Michigan Wolverines men's basketball

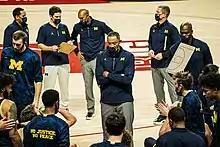
Juwan Howard during a game at Xfinity Center in 2020

On May 22, 2019, Fab Five member Juwan Howard was named the head basketball coach of the Wolverines, agreeing on a five-year contract. Despite losing three of their leading scorers from the 2018–19 team to the NBA draft, Howard led an unranked Wolverines to a 7–0 start, including back-to-back wins over No. 6 UNC, 73–64, and No. 8 Gonzaga, 82–64, capturing the Battle 4 Atlantis tournament title. Following the strong performance, Michigan jumped from unranked to No. 4 in the AP poll, becoming only the second team after the 1989–90 Kansas Jayhawks to achieve the feat in the 70-year history of the poll. In their first Big Ten game under Howard, the Wolverines defeated Iowa 103–91 and scored their most points in a Big Ten game since 1998 (112 against Indiana). They achieved the No. 9 seed in the 2020 Big Ten tournament, but their first game, against No. 8 seed Rutgers, was cancelled due to the COVID-19 pandemic.